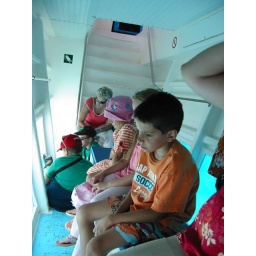
Checking out the view from below deck... glass bottom + really clear water!